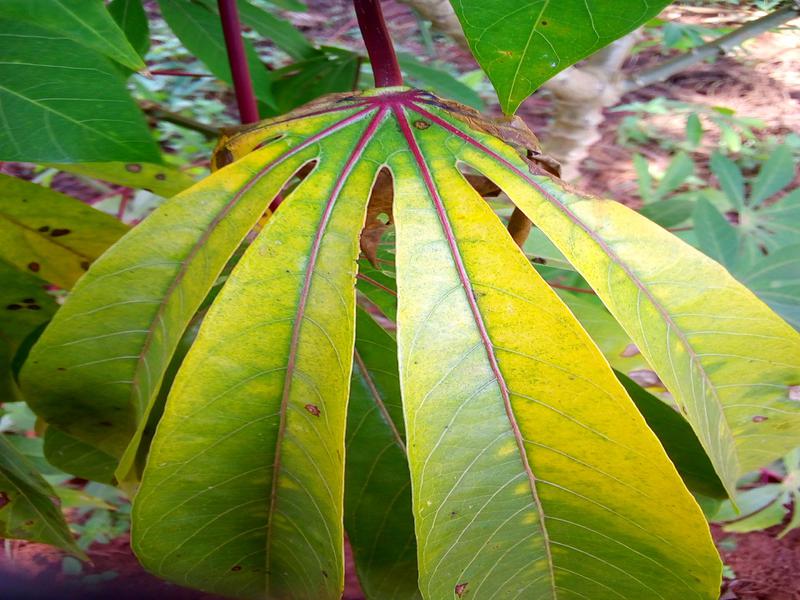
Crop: cassava
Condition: bacterial_blight